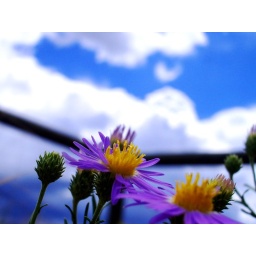
in the desert with a blurry blue sky